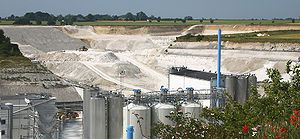
Grusgrav
Kridtbrud som Stevns kridtbrud ved Stevns klint kan efterlade store ar i landskabet
En grusgrav er et område, hvor der findes store mængder grus og sten tæt på jordens overflade. Her har man gravet det øverste muldlag af og udvundet gruset til byggeri og andet.